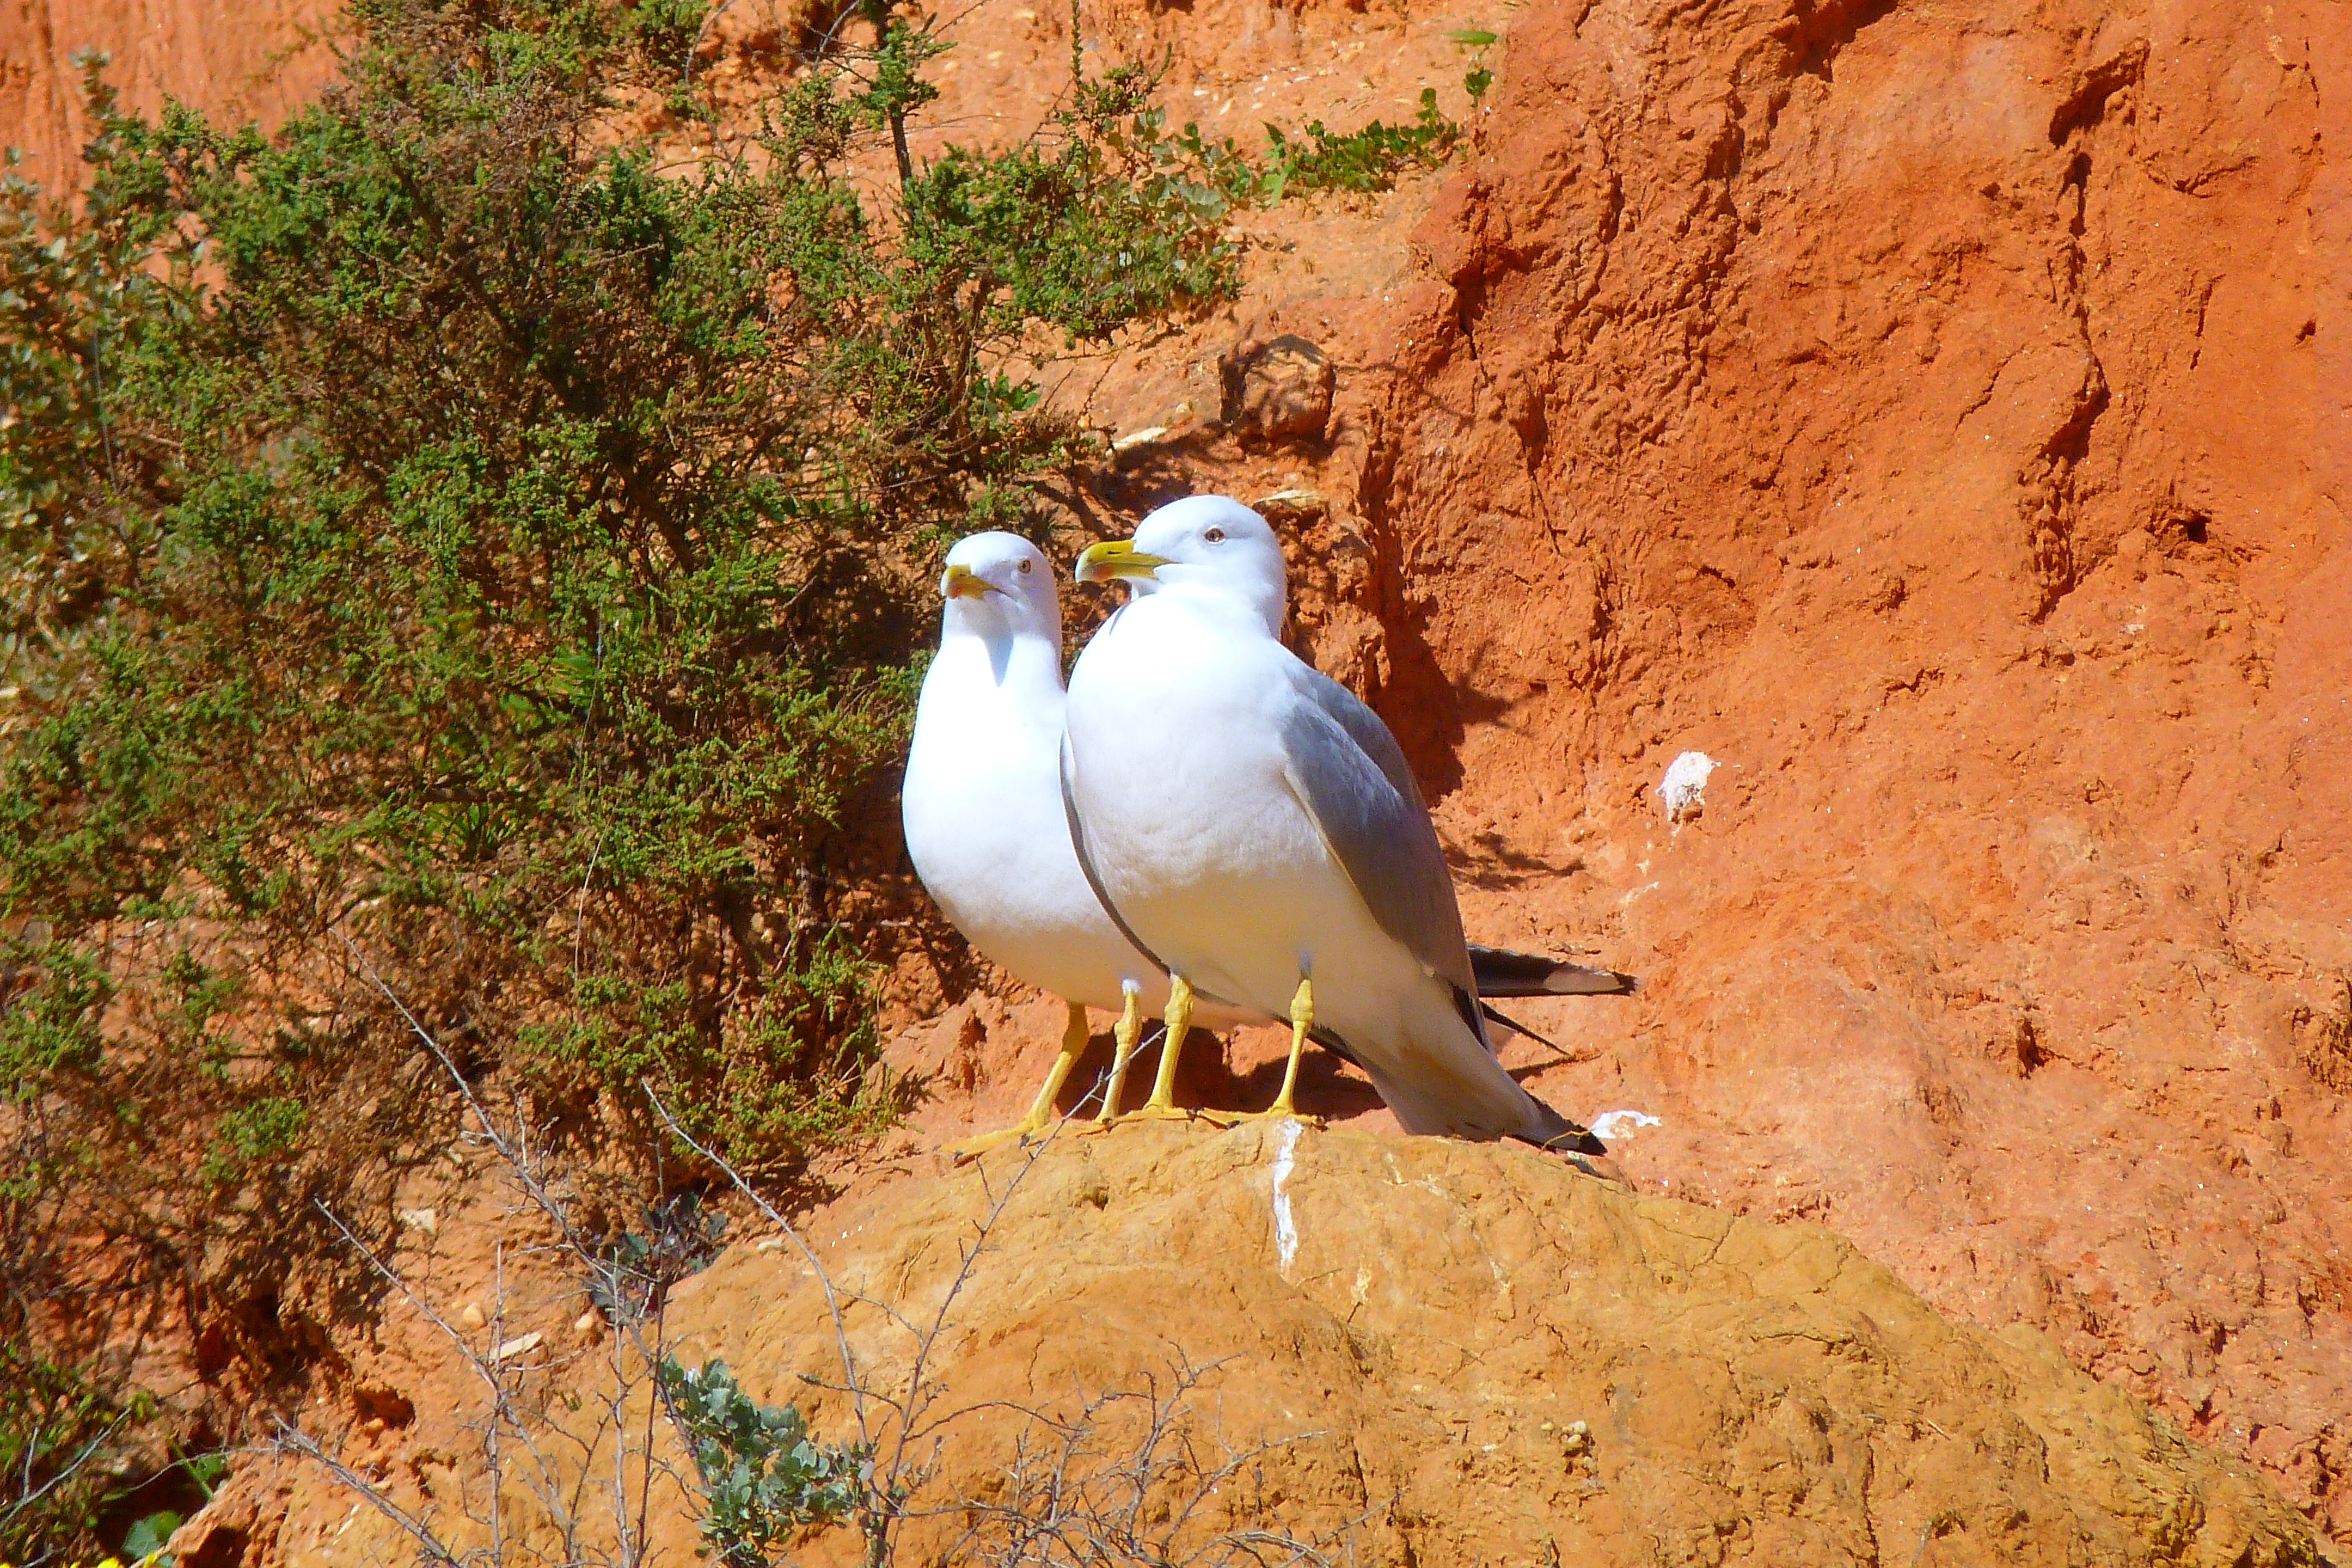
landscape, nature, rock, bird, animal, wildlife, beak, fauna, gulls, vertebrate, waterfowl, perching bird